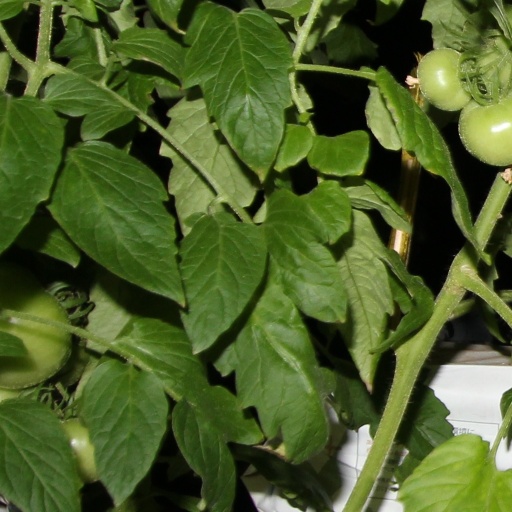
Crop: tomato